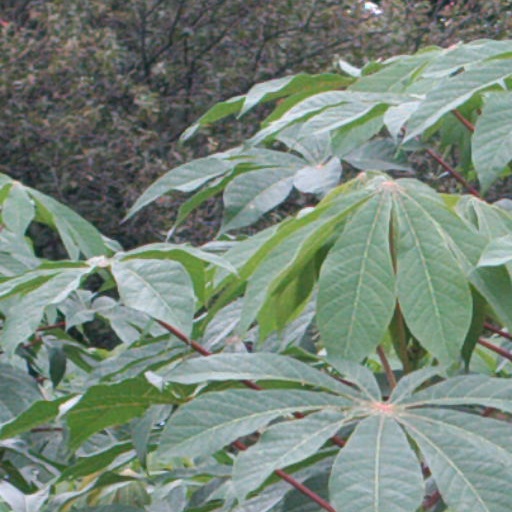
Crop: cassava